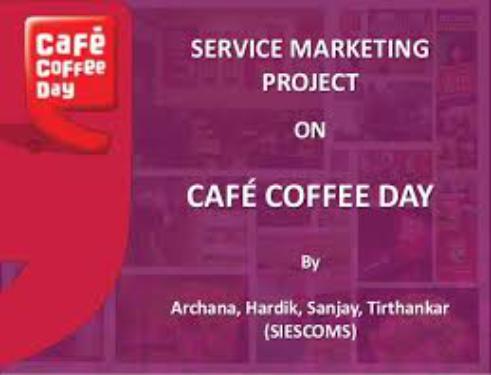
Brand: Cafe Coffee Day
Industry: Food